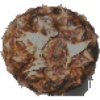
Label: pineapple